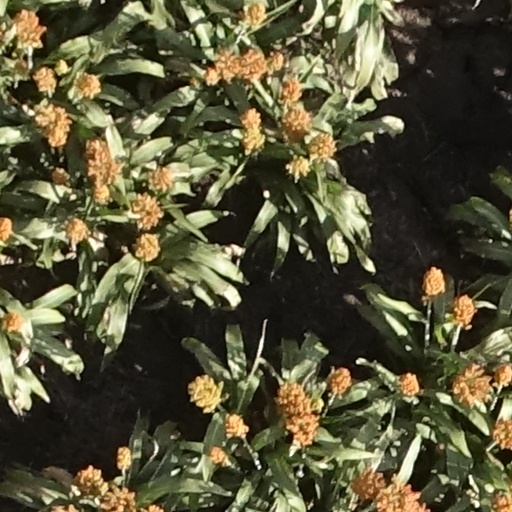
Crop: sorghum